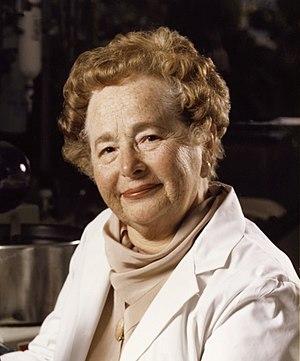
Gertrude Belle Elion, née le 23 janvier 1918 à New York aux États-Unis et morte le 21 février 1999 à Research Triangle en Caroline du Nord, est une pharmacologue et biochimiste américaine. Elle reçoit le Prix Nobel de physiologie ou médecine en 1988 pour ses découvertes dans l'élaboration de nouveaux médicaments.